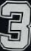
Number: 3